Edmonton

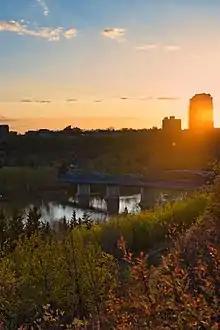
Edmonton River Valley and Dawson Bridge

Edmonton's main summer festival is K-Days, formerly Klondike Days, Capital Ex and originally the Edmonton Exhibition. Founded in 1879, the Edmonton Exhibition was originally an annual fair and exhibition that eventually adopted a gold rush theme, becoming Klondike Days in the 1960s. Northlands, the operators, renamed the festival "Edmonton's Capital Ex" or "Capital Ex" in 2006. In 2012 Edmonton Northlands conducted a poll to rename the festival that resulted in changing the name to "K-Days". The Canadian Finals Rodeo was held in Edmonton from 1974 to 2017, but moved to Red Deer in 2018 due to the closure of the Northlands Coliseum. It moved back to Edmonton in 2024 and will be held at Rogers Place through 2026.